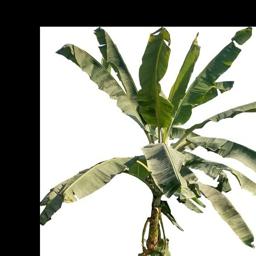
Label: MALBHOG LEAF